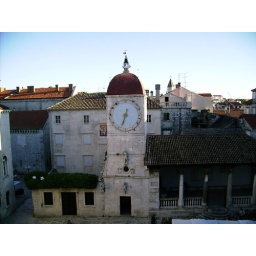
cool clock tower in Trogir